Thomas Lombe

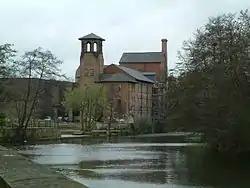
Lombe's Mill site today, rebuilt as Derby Silk Mill

In the early years of the 18th century, Lombe was apprentice to Samuel Totton, a mercer, and admitted to the freedom of the Mercers' Company in 1707. In the same year, he became a freeman of the City of London. He eventually established himself as a merchant. He obtained a patent (No. 422) in 1718 for "three sorts of engines never before made or used in Great Britaine, one to winde the finest raw silk, another to spin, and the other to twist the finest Italian raw silk into organzine in great perfection, which was never before done in this country." Lombe employed his half-brother John Lombe to learn Italian silk processes.